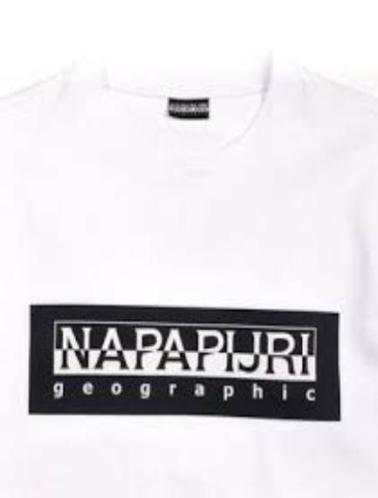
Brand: napapijri
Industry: Clothes